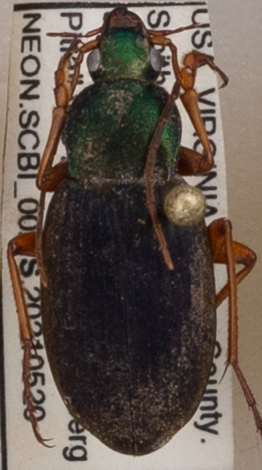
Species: Chlaenius aestivus
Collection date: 2021-05-20
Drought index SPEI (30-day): -1.01
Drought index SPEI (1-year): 0.17
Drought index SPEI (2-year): -0.24